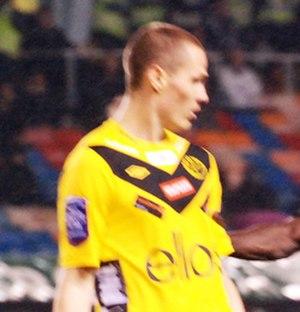
Jon Jönsson est un footballeur suédois né le 8 juillet 1983 à Hässleholm. Il évolue au poste de défenseur central.